Black Beauty (1921 film)

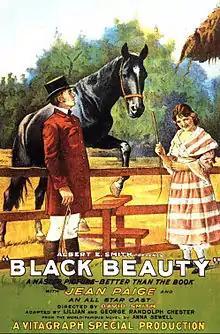
Film poster

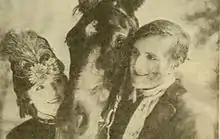
Still with Paige and Morrison from "Photoplay" magazine

Black Beauty is a 1921 American silent film version of Anna Sewell's 1877 novel of the same name. "Black Beauty" is an autobiography of a horse, who tells the story of his life and of the people surrounding it. This film exists in an incomplete state with four of seven reels preserved at the Library of Congress.